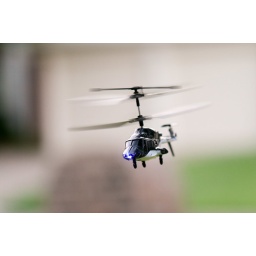
My girl bought my boy a remote control helicopter with her birthday money. Here it is in flight.